Caenagnathidae

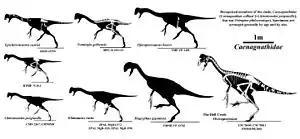
Caenagnathid skeletons to scale

Hendrickx and colleagues (2015) defined a subgroup of Caenagnathidae, the Caenagnathinae, as all caenagnathids more closely related to "Caenagnathus collinsi" than to "Elmisaurus rarus". The group Elmisaurinae is defined as including all species more closely related to "Elmisaurus rarus" than to "Caenagnathus collinsi".